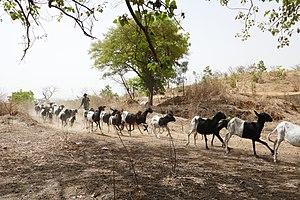
Troupeau de moutons bicolores à proximité de la rivière Koumagou, entre Boukoumbe et Tanguieta (Bénin).
La Koumagou est un cours d'eau du Bénin, puis du Togo. C'est un affluent de la Pendjari.